Réseau Albert

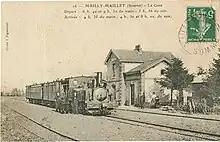
Mailly-Maillet station.

During World War I, the line was in Allied hands. Before the Battle of the Somme in 1916, the line was truncated at Gézaincourt when the Standard gauge line of the Chemins de Fer du Nord was doubled. By October 1916, the line between Achuex-en-Amiénsois and Albert was disused. The section between Gézaincourt and Acheux-en-Amiénsois was used by the military, particularly for removing casualties from Acheux-en-Amiénsois to a casualty clearing station at Beauval. In preparation for the Battle of the Somme in 1916, branches were built from Martinsart to Aveluy, Thiepville Woods and Authuille to enable supplies of munitions to be brought up. Following the Battle of the Somme, the section of line between Acheux-en-Arménsois and Aveluy was converted to gauge. The first train on this section ran on 12 February 1917. In April 1917, it was decided that the line between Albert and Doullens should be restored to Metre gauge. The conversion work was slow due to a number of factors, including the lack of suitable materials, the refusal of the French to supply material and a difference in priorities between the British and the French. The British made the recovery of materials for use on standard gauge lines their priority, whilst the French wanted the completion and opening of the line to be the first priority. By July 1917, the "Société Générale des Chemins de Fer Economiques" (SE), of which the Réseau Albert formed part, was running two trains per day between Acheux-en-Arménsois and Gézaincourt. These took 20 to 30 minutes longer than they had pre-war. During the German spring offensive in 1918, the SE service ceased on 21 March. The Acheux-en-Arménsois to Gézaincourt line was the only part of the Réseau Albert to remaine in Allied hands. The line was subsequently prepared for demolition lest it should fall into enemy hands.